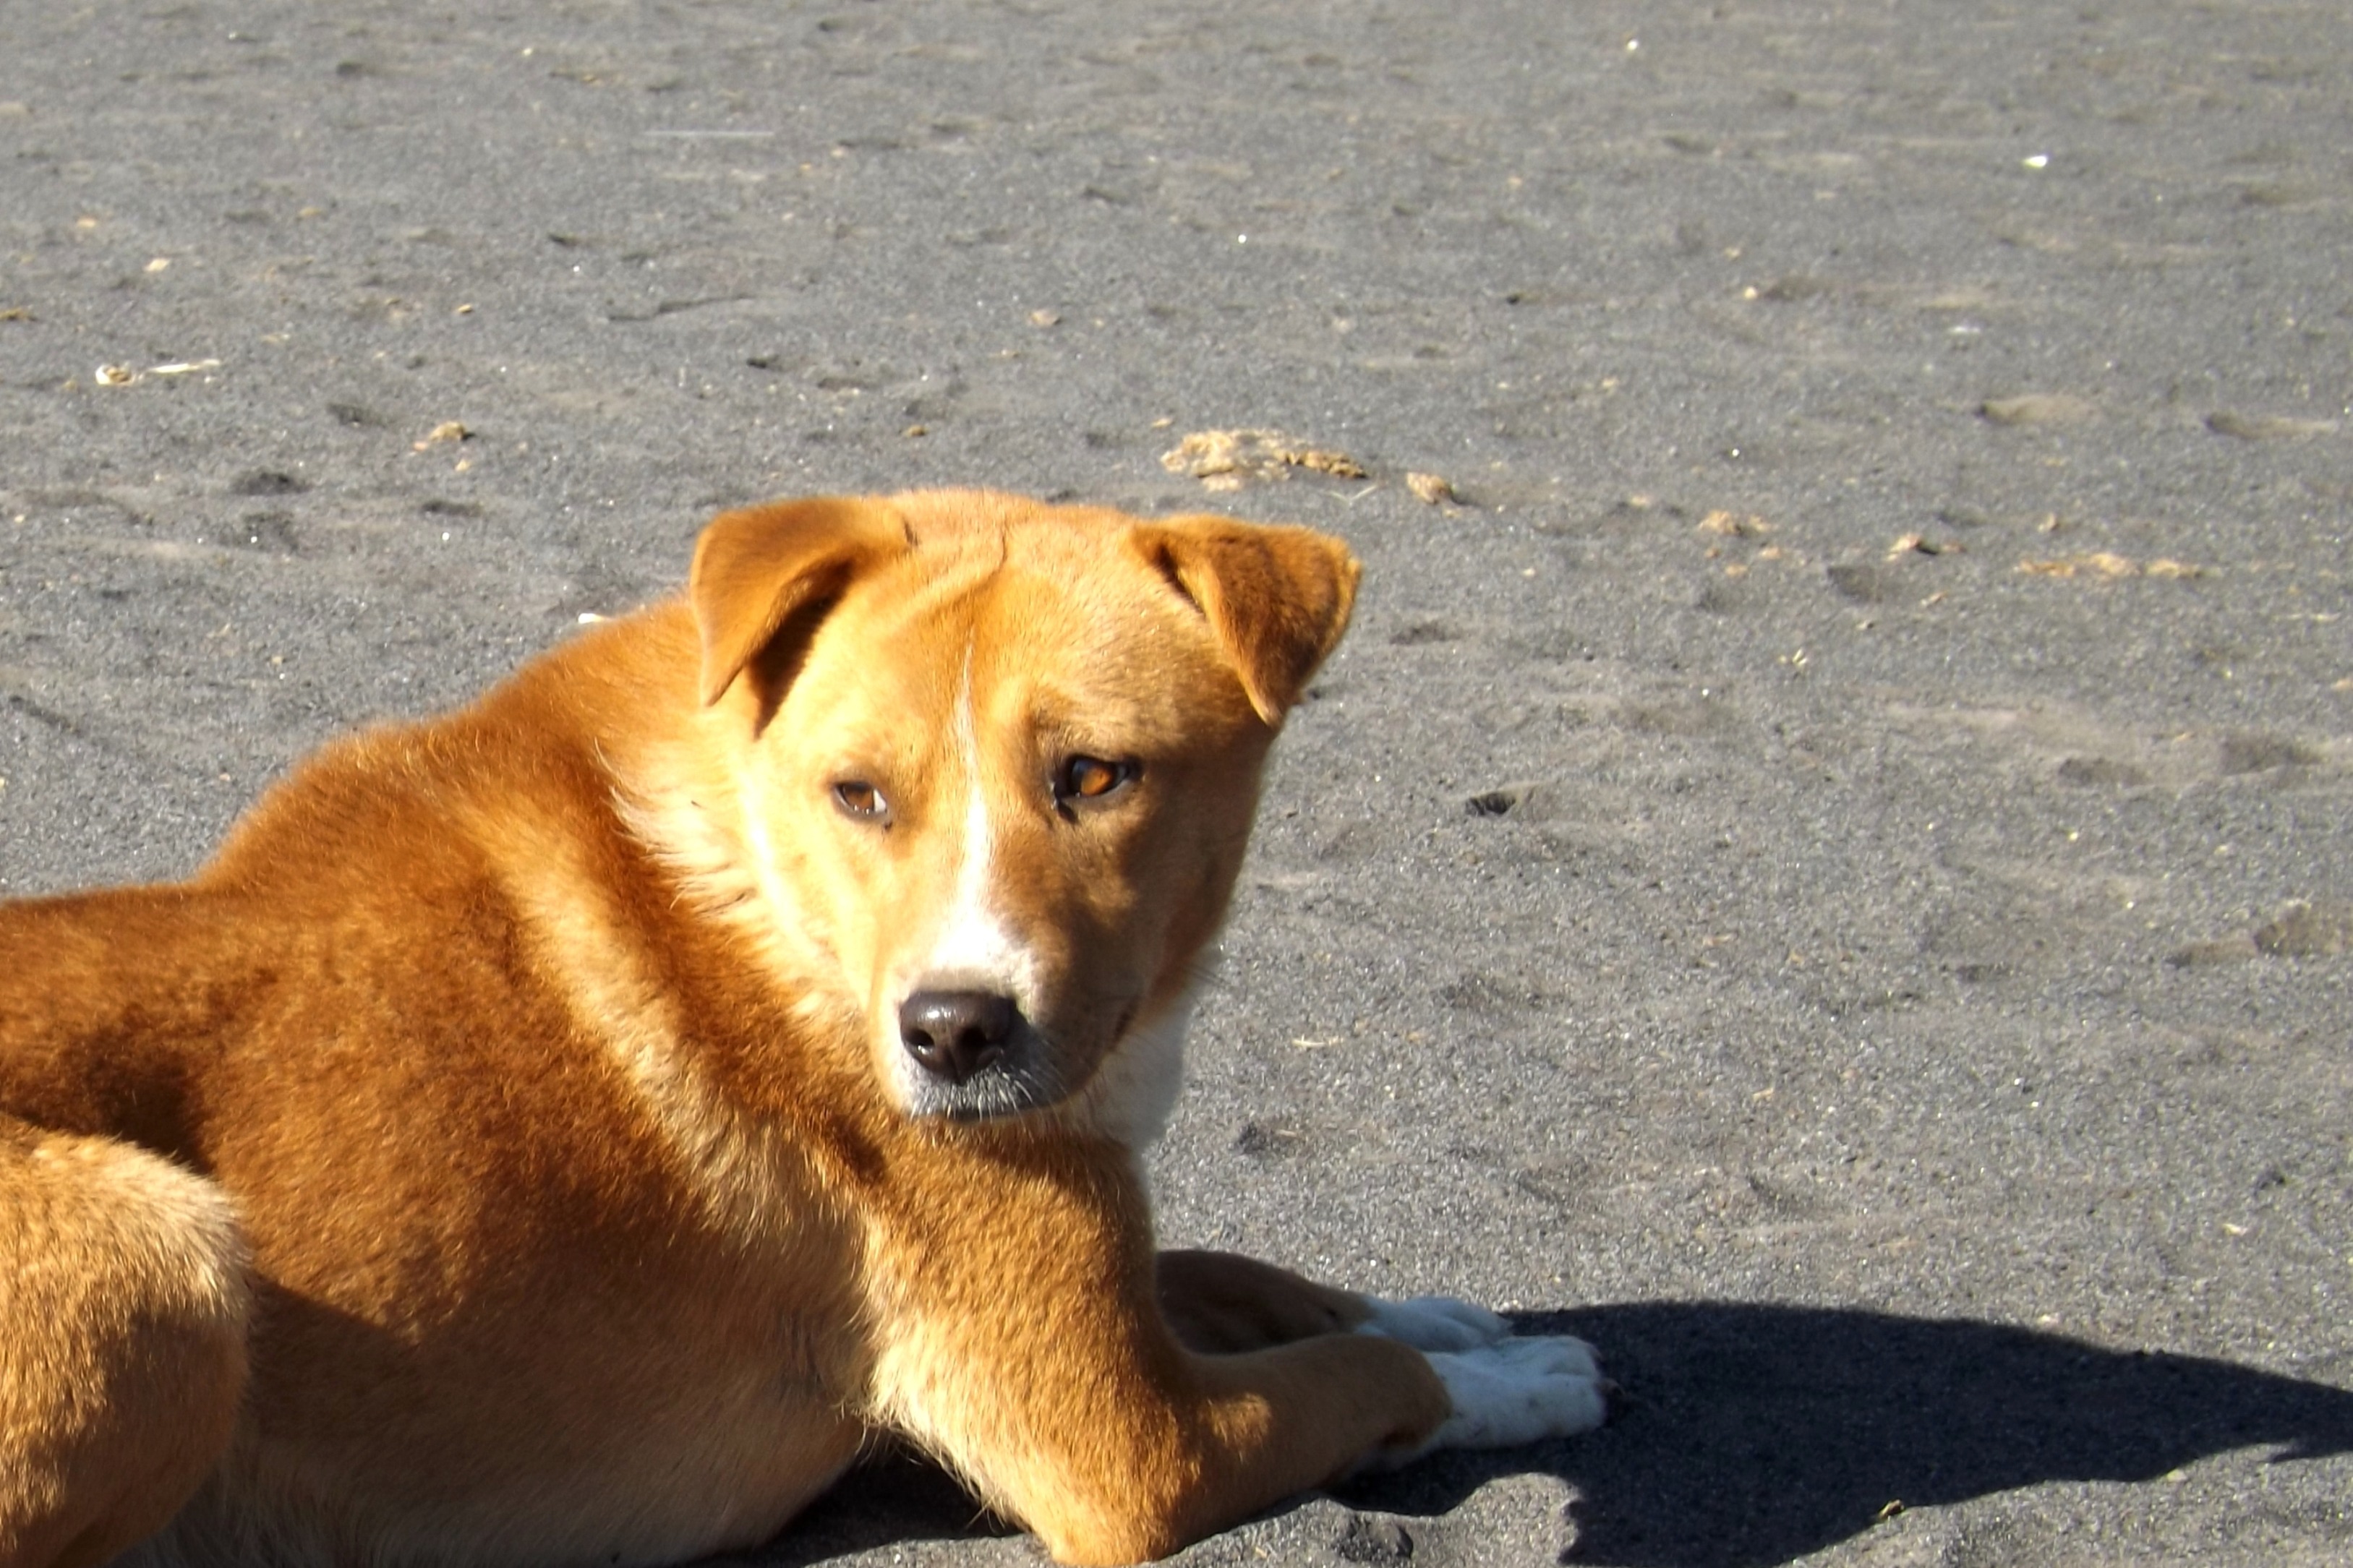
puppy, dog, animal, canine, pet, fur, young, mammal, outdoors, snout, domestic, adorable, dog breed, street dog, dog like mammal, carnivoran, dog breed group